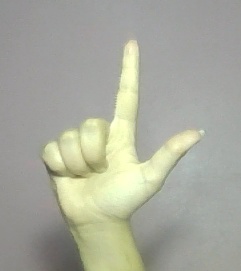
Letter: laam